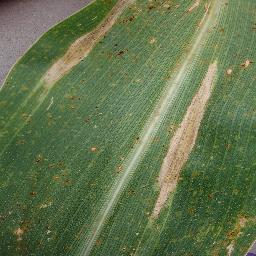
Label: Corn___Northern_Leaf_Blight